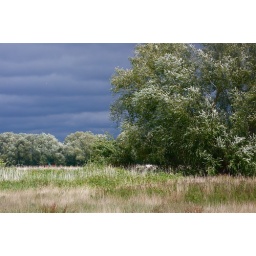
On a dog walk and looking for butterflies I was taken by the dramatic dark clouds and the sun catching the willows